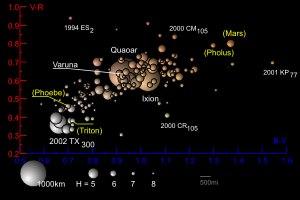
En astronomie, objet transneptunien désigne tout objet du Système solaire dont l'orbite est, entièrement ou pour la majeure partie, au-delà de celle de la planète Neptune. La ceinture de Kuiper et le nuage d'Oort sont les noms de quelques subdivisions de ce volume de l'espace. Un objet transneptunien extrême est un objet transneptunien dont la distance au périhélie est supérieure à 30 unités astronomiques et le demi-grand axe de son orbite supérieur à 150 unités astronomiques.
(84922) 2003 VS₂ est un objet transneptunien découvert par le programme Near Earth Asteroid Tracking. Tout comme Pluton, il est en résonance orbitale de moyen mouvement 2:3 avec Neptune, ce qui fait de lui un plutino. Le professeur Michael E. Brown considère qu'il pourrait probablement être une planète naine. Toutefois Brown croit que 2003 VS₂ est beaucoup plus gros qu'on le suppose. Et l'analyse des courbes de lumière remet en question le fait qu'il soit véritablement en équilibre hydrostatique.